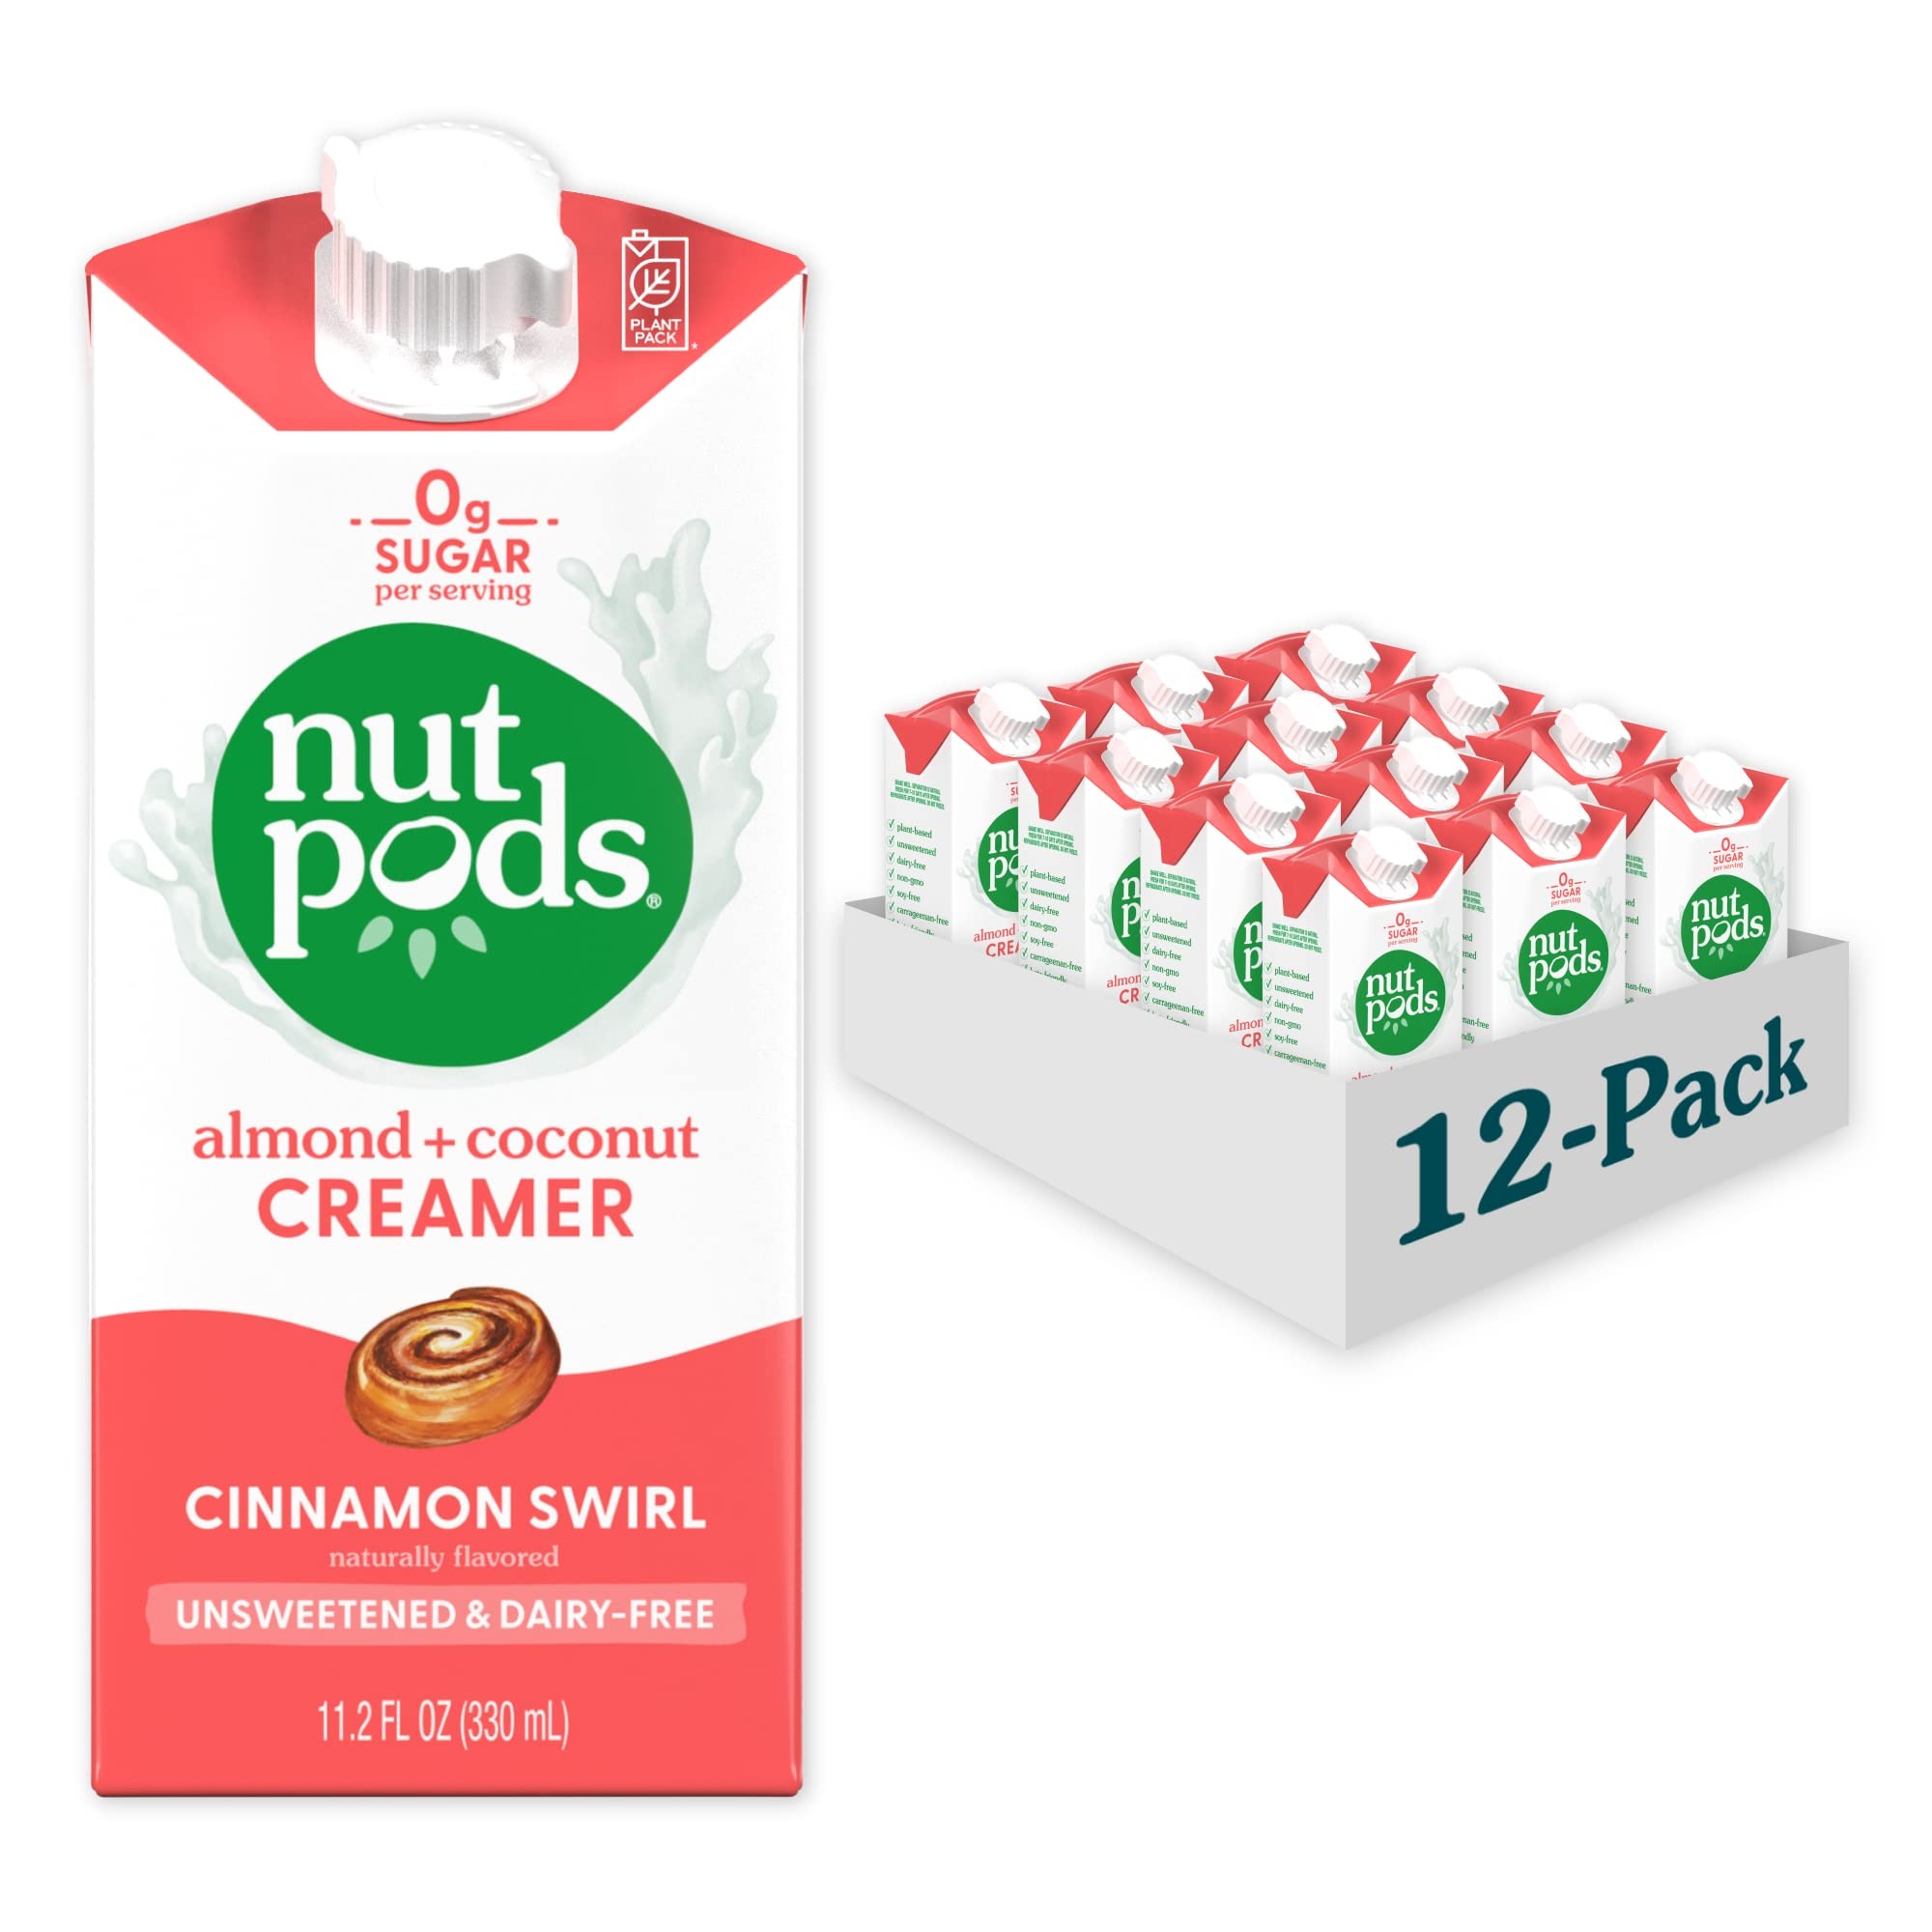
Item Name: nutpods Cinnamon Swirl Coffee Creamer - Unsweetened Non Dairy Creamer Made from Almonds and Coconuts - Keto Creamer, Whole30, Gluten Free, Non-GMO, Vegan, Sugar Free, Kosher (12-Pack)
Bullet Point 1: Creamy and Delicious - Enjoy the smooth, rich flavor of Cinnamon in your coffee, without all the sugar
Bullet Point 2: Zero Sugar Per Serving - nutpods is a rich, smooth coffee creamer made from almonds & coconuts with only 10 calories and zero grams of sugar per serving.
Bullet Point 3: Whole 30 & Keto – nutpods dairy-free creamers are perfect for those who follow Whole 30, keto, WW, paleo, plant-based (vegan), vegetarian, lactose-free, and/or diabetic diets.
Bullet Point 4: Unsweetened – No sugar bomb here, nutpods Cinnamon flavored coffee creamer is unsweetened with no sweeteners or added sugars, for a deliciously subtle flavor that allows your coffee to shine through.
Bullet Point 5: Long Shelf Life – Comes as a package of 11.2oz shelf-stable containers that are perfect for the storing in the pantry until opened.
Value: 134.4
Unit: Fl Oz

Price: 32.185